LB&SCR E6 class

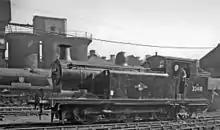
No. 32418 at Brighton Locomotive Depot 7 October 1962

British Railways (BR) numbers were 32407-32418. The E6X locomotives were 32407 and 32411.